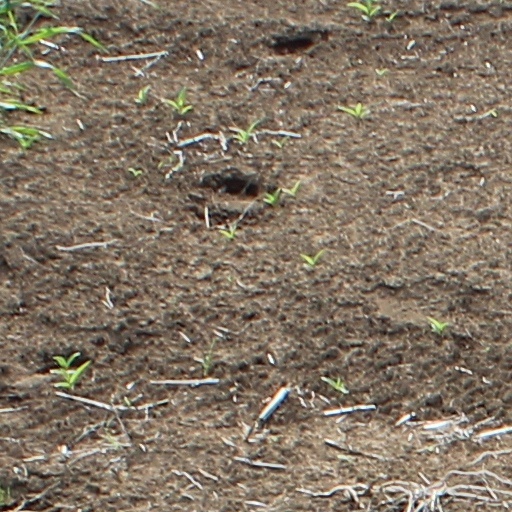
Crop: wheat